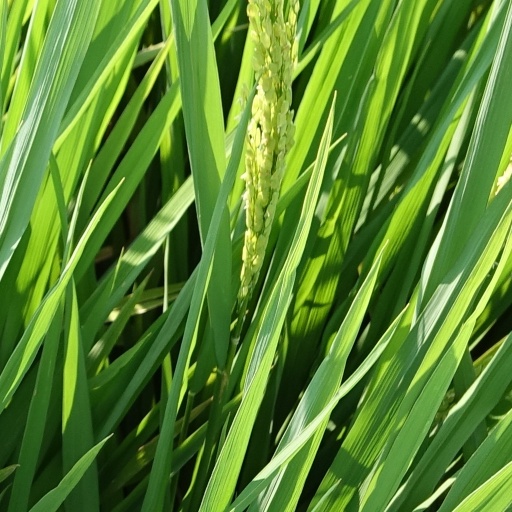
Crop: rice